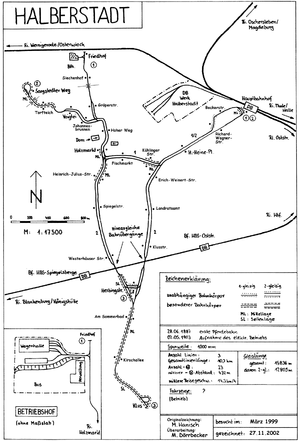
Le tramway de Halberstadt est le réseau de tramways de la ville de Halberstadt, en Allemagne. Ouvert en 1887, il compte actuellement deux lignes.